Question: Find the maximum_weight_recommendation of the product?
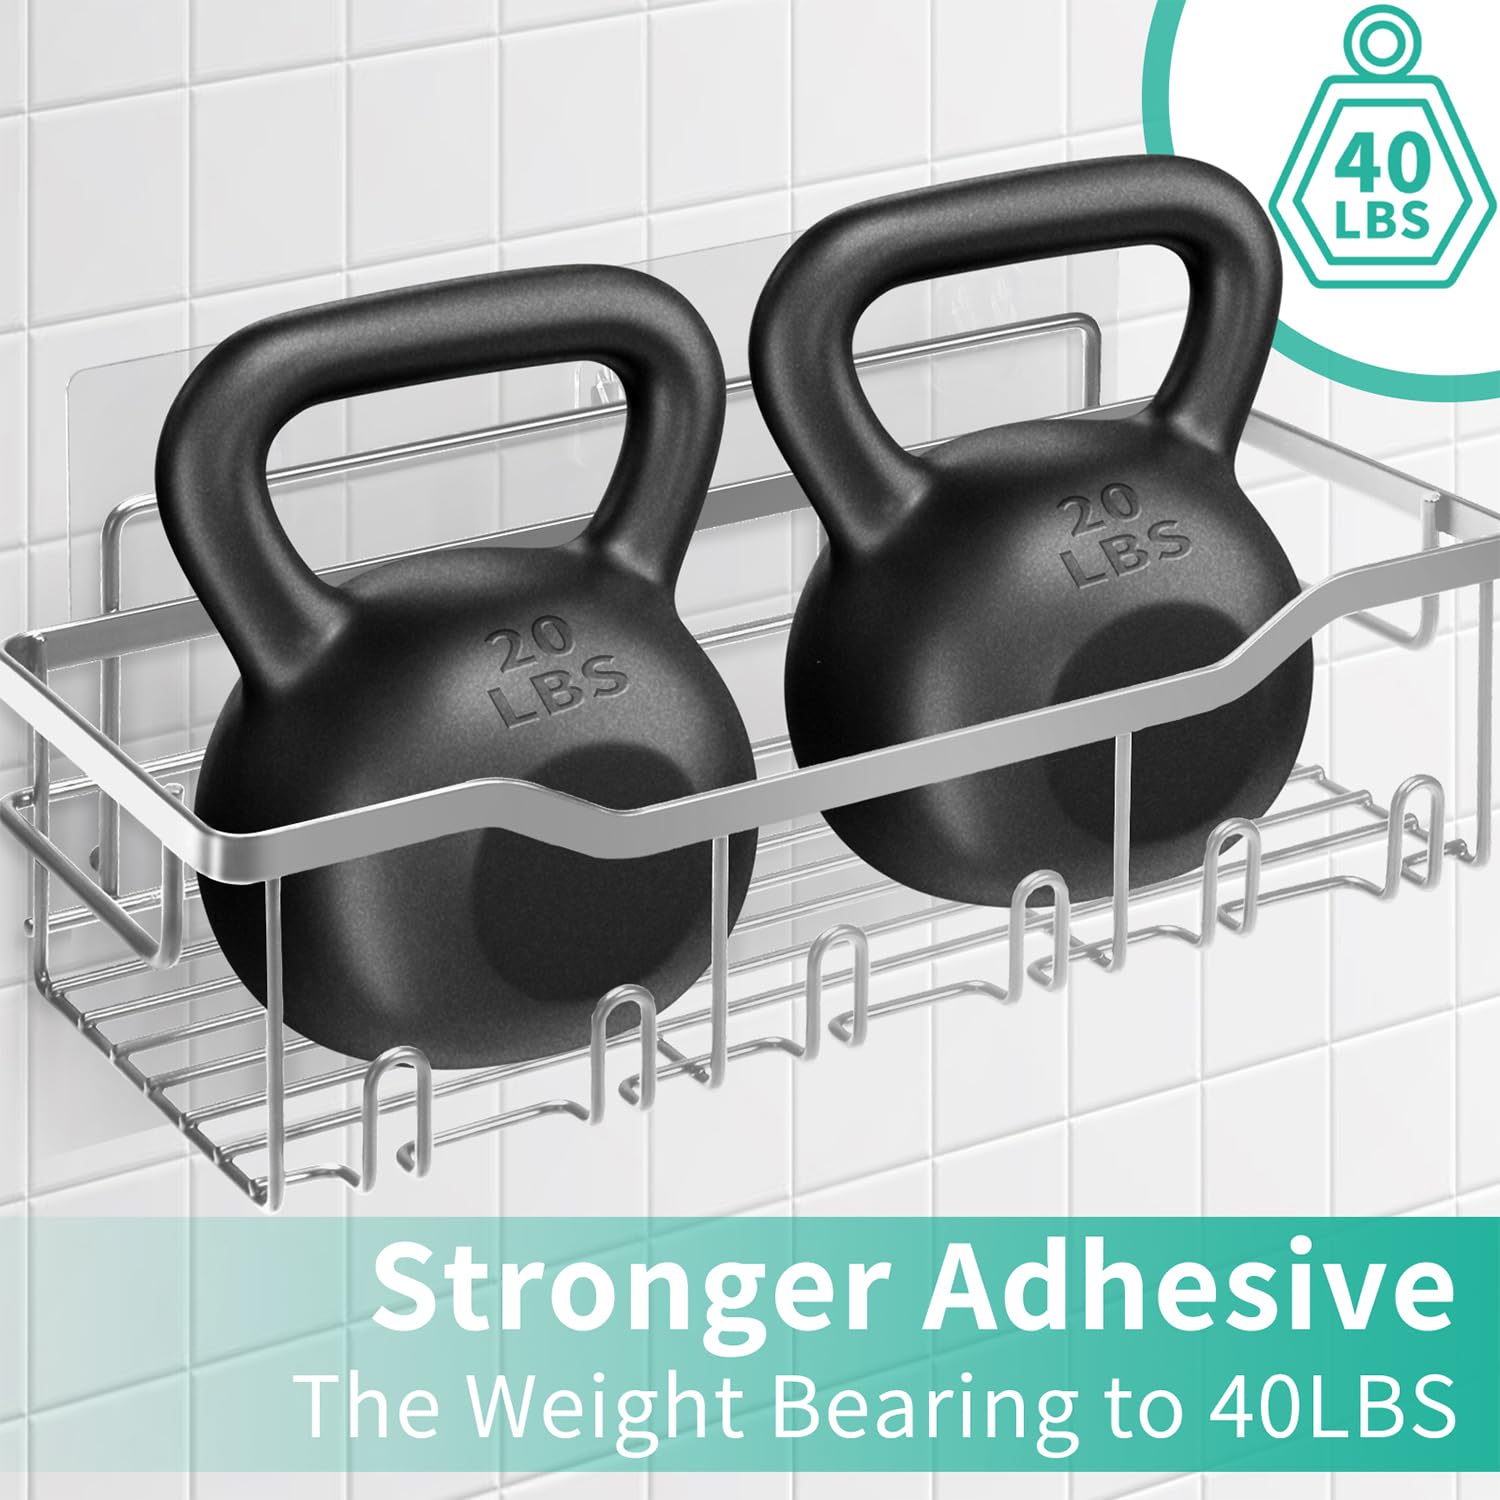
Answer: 40.0 pound